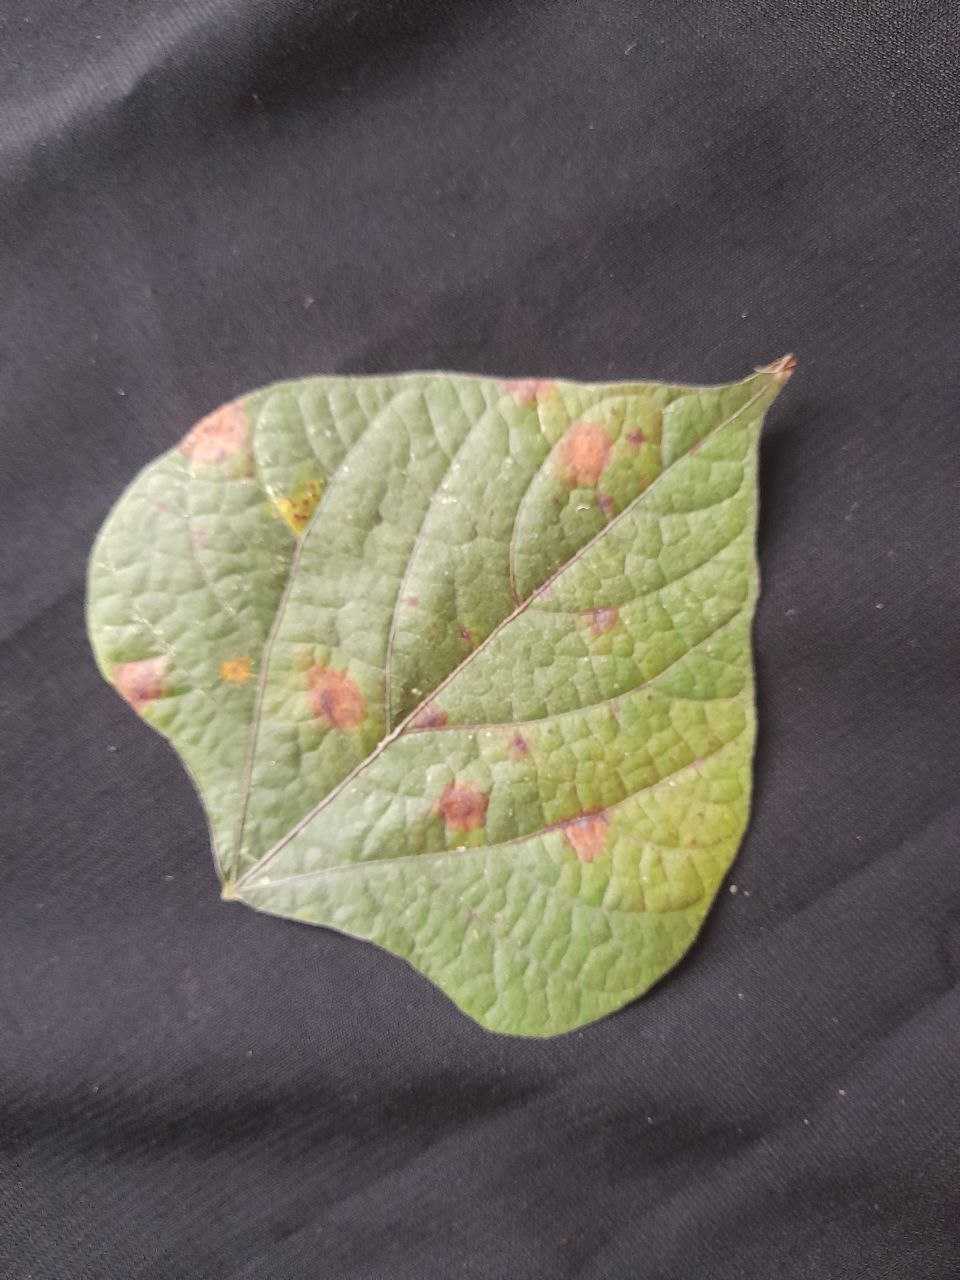
Crop: bean
Leaf condition: Rust